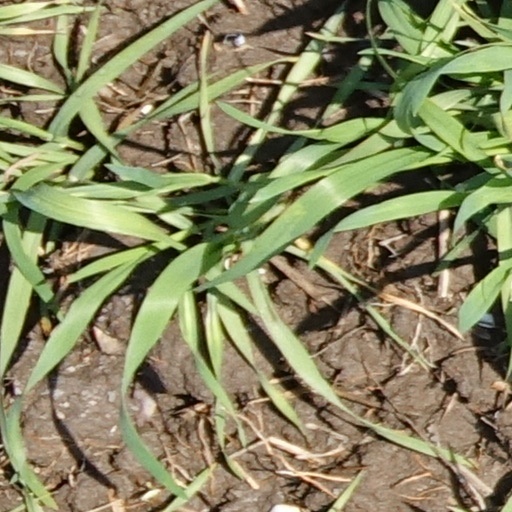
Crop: wheat